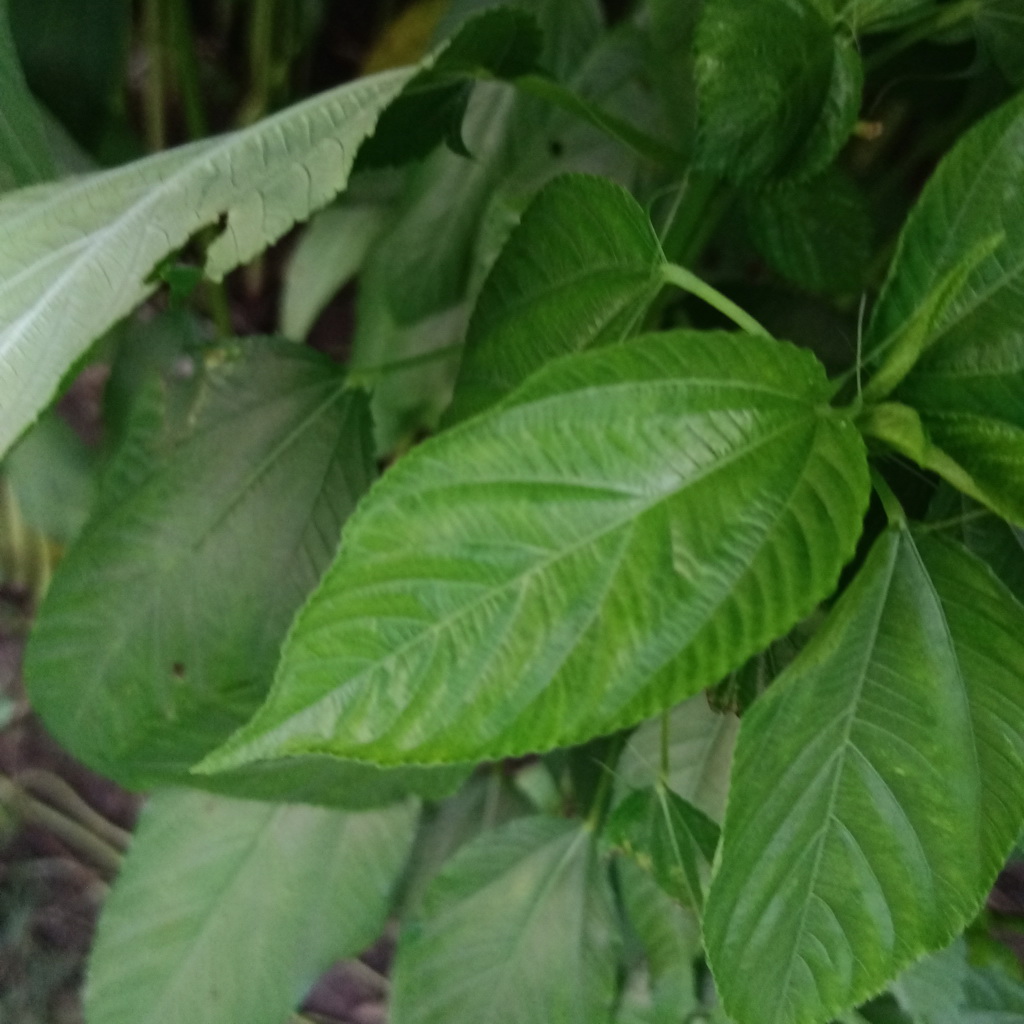
Label: Fresh